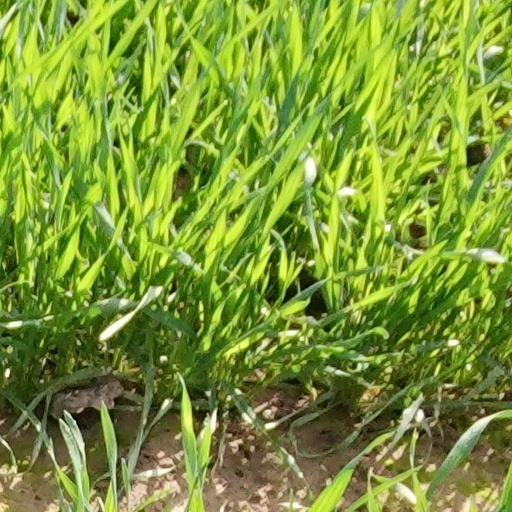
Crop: wheat